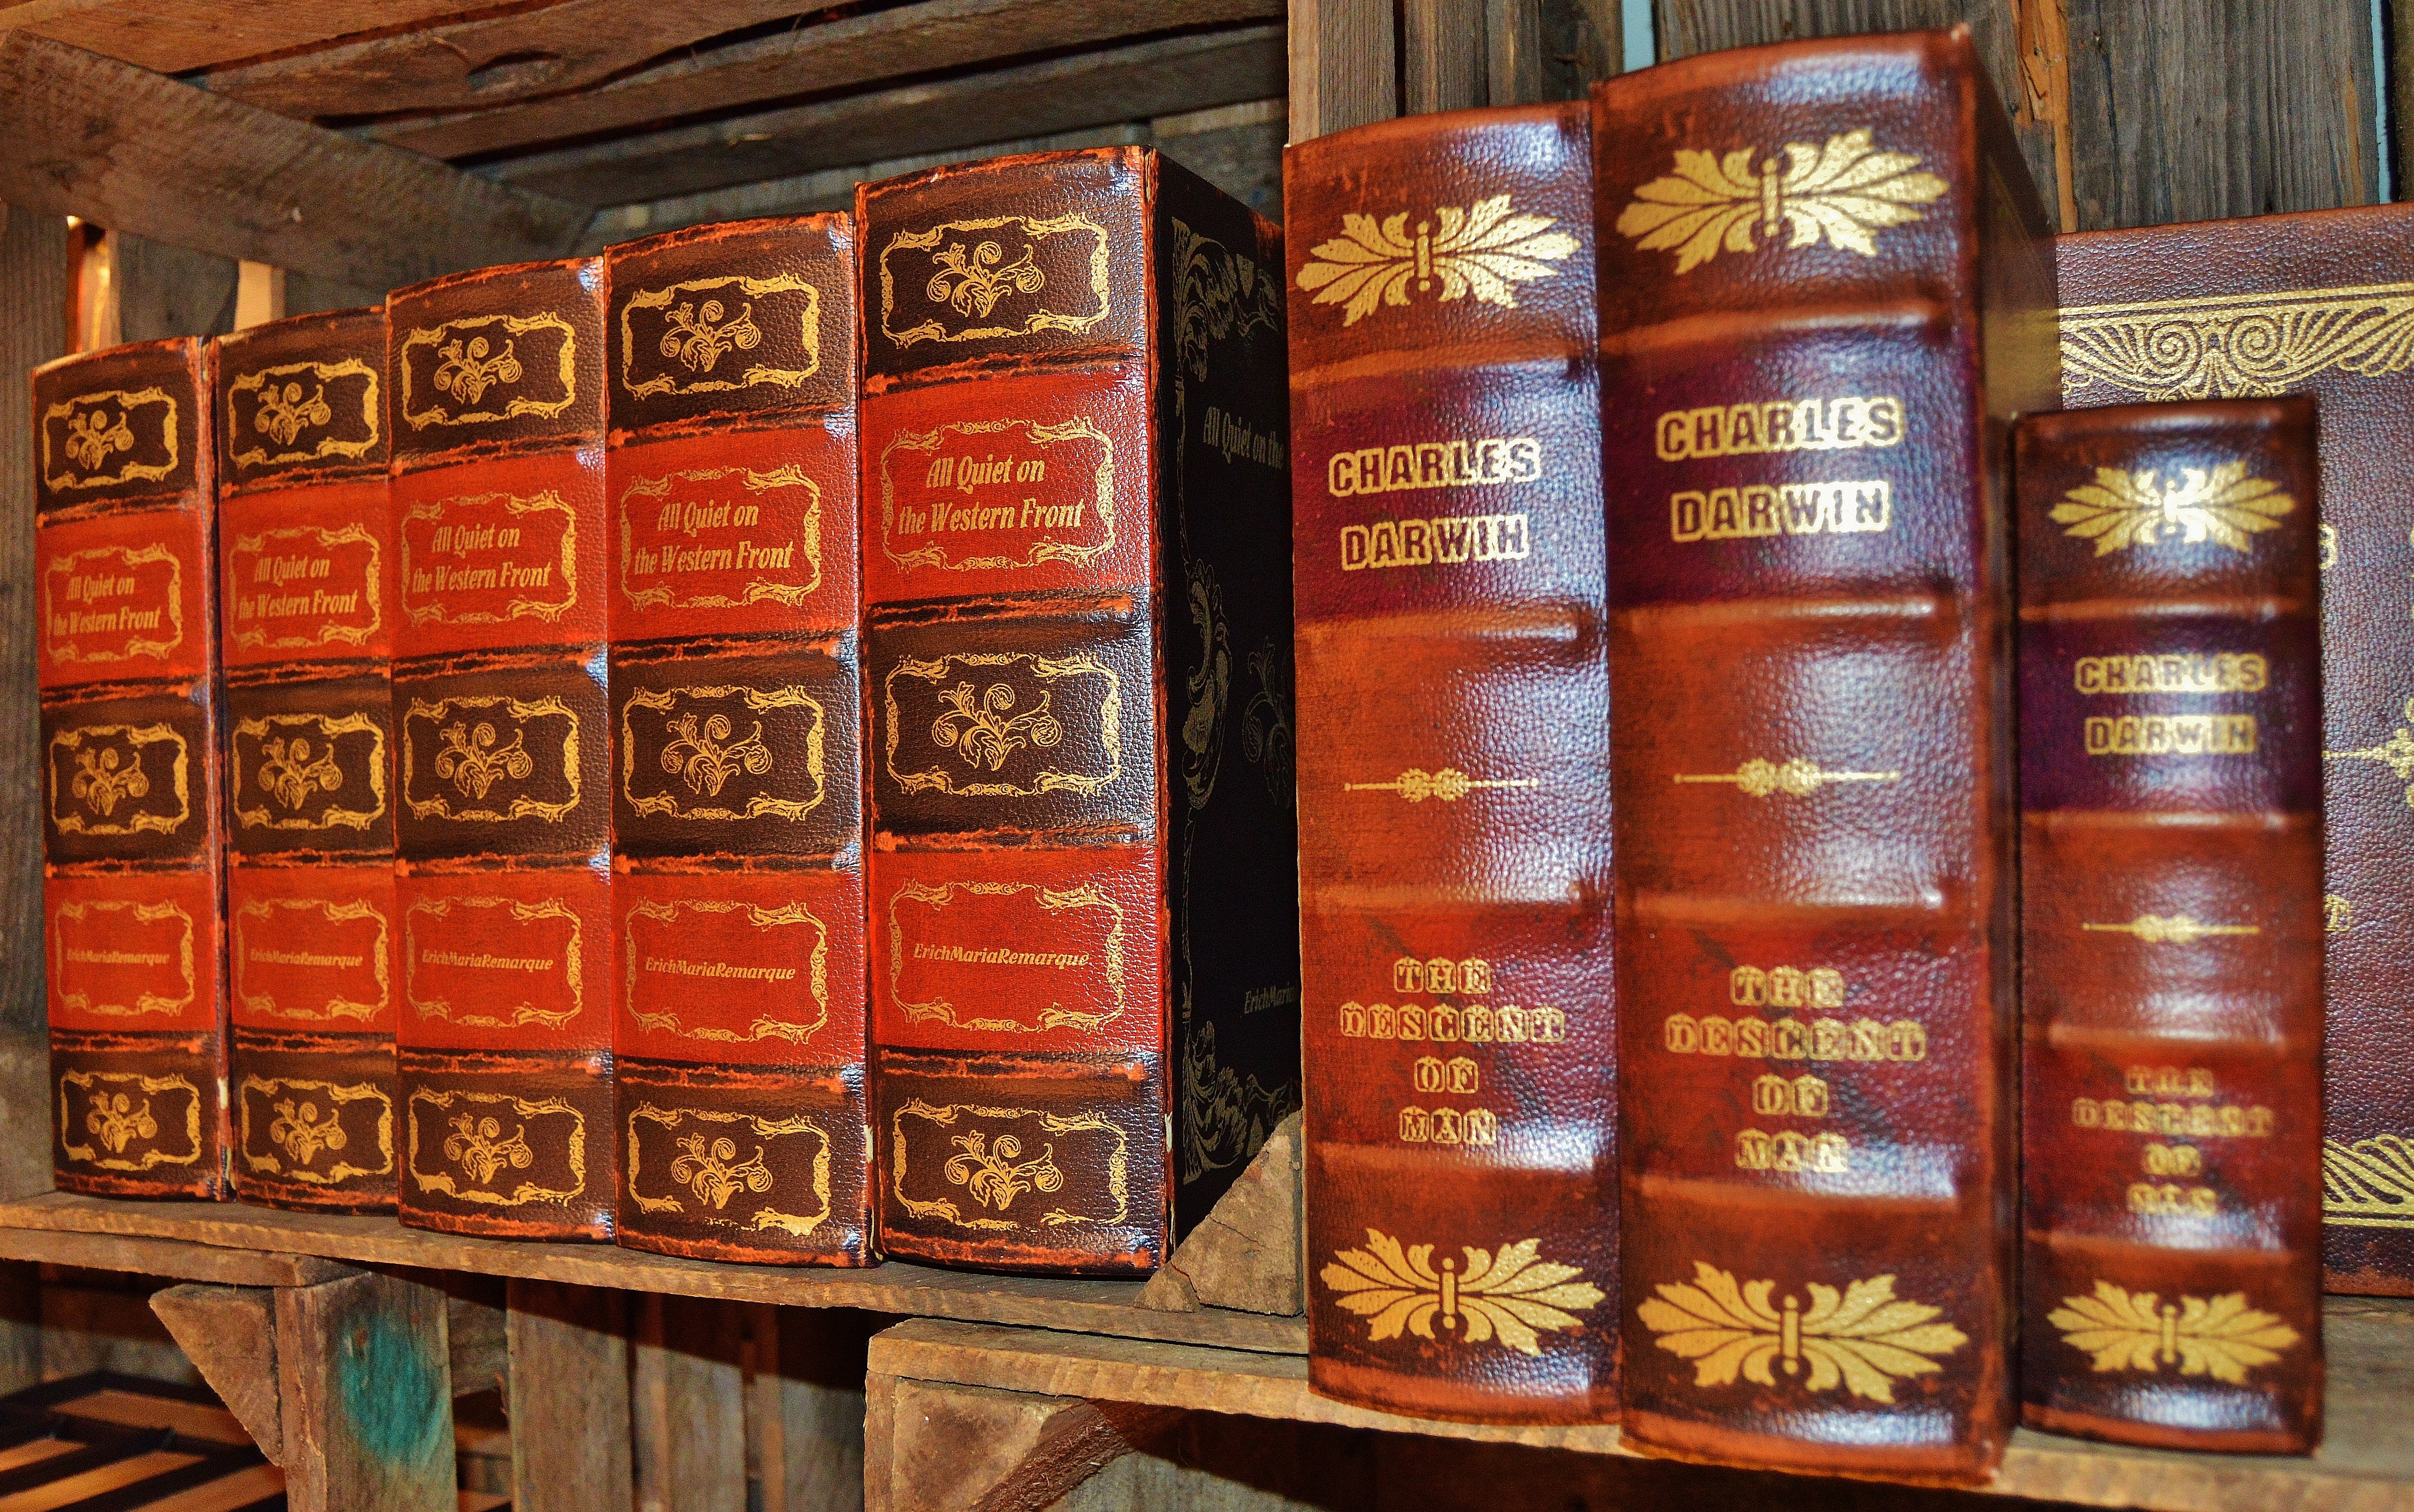
book, old, brown, box, spine, books, antiquariat, leather covers, bookselling